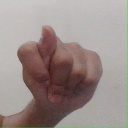
अक्षर: ट